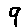
Label: 9